Warrion, Victoria

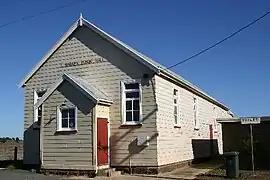
Warrion Community Hall

Warrion is a village in south west Victoria, Australia. Its buildings include a motor vehicle and farm equipment workshop, the Ti Tree Hotel, a church, a fire brigade station staffed by volunteers and a community hall. Warrion sits at the foot of Warrion Hill. At the , Warrion had a population of 198.